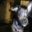
Label: dog